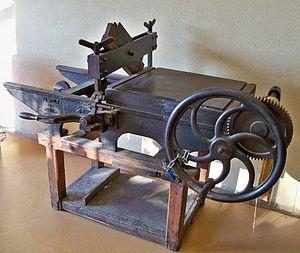
presse au moulin de papier à Fontaine de Vaucluse, France
En typographie, la morasse est l'épreuve ultime servant à vérifier la composition d'un journal et portant la note « bon à tirer ».